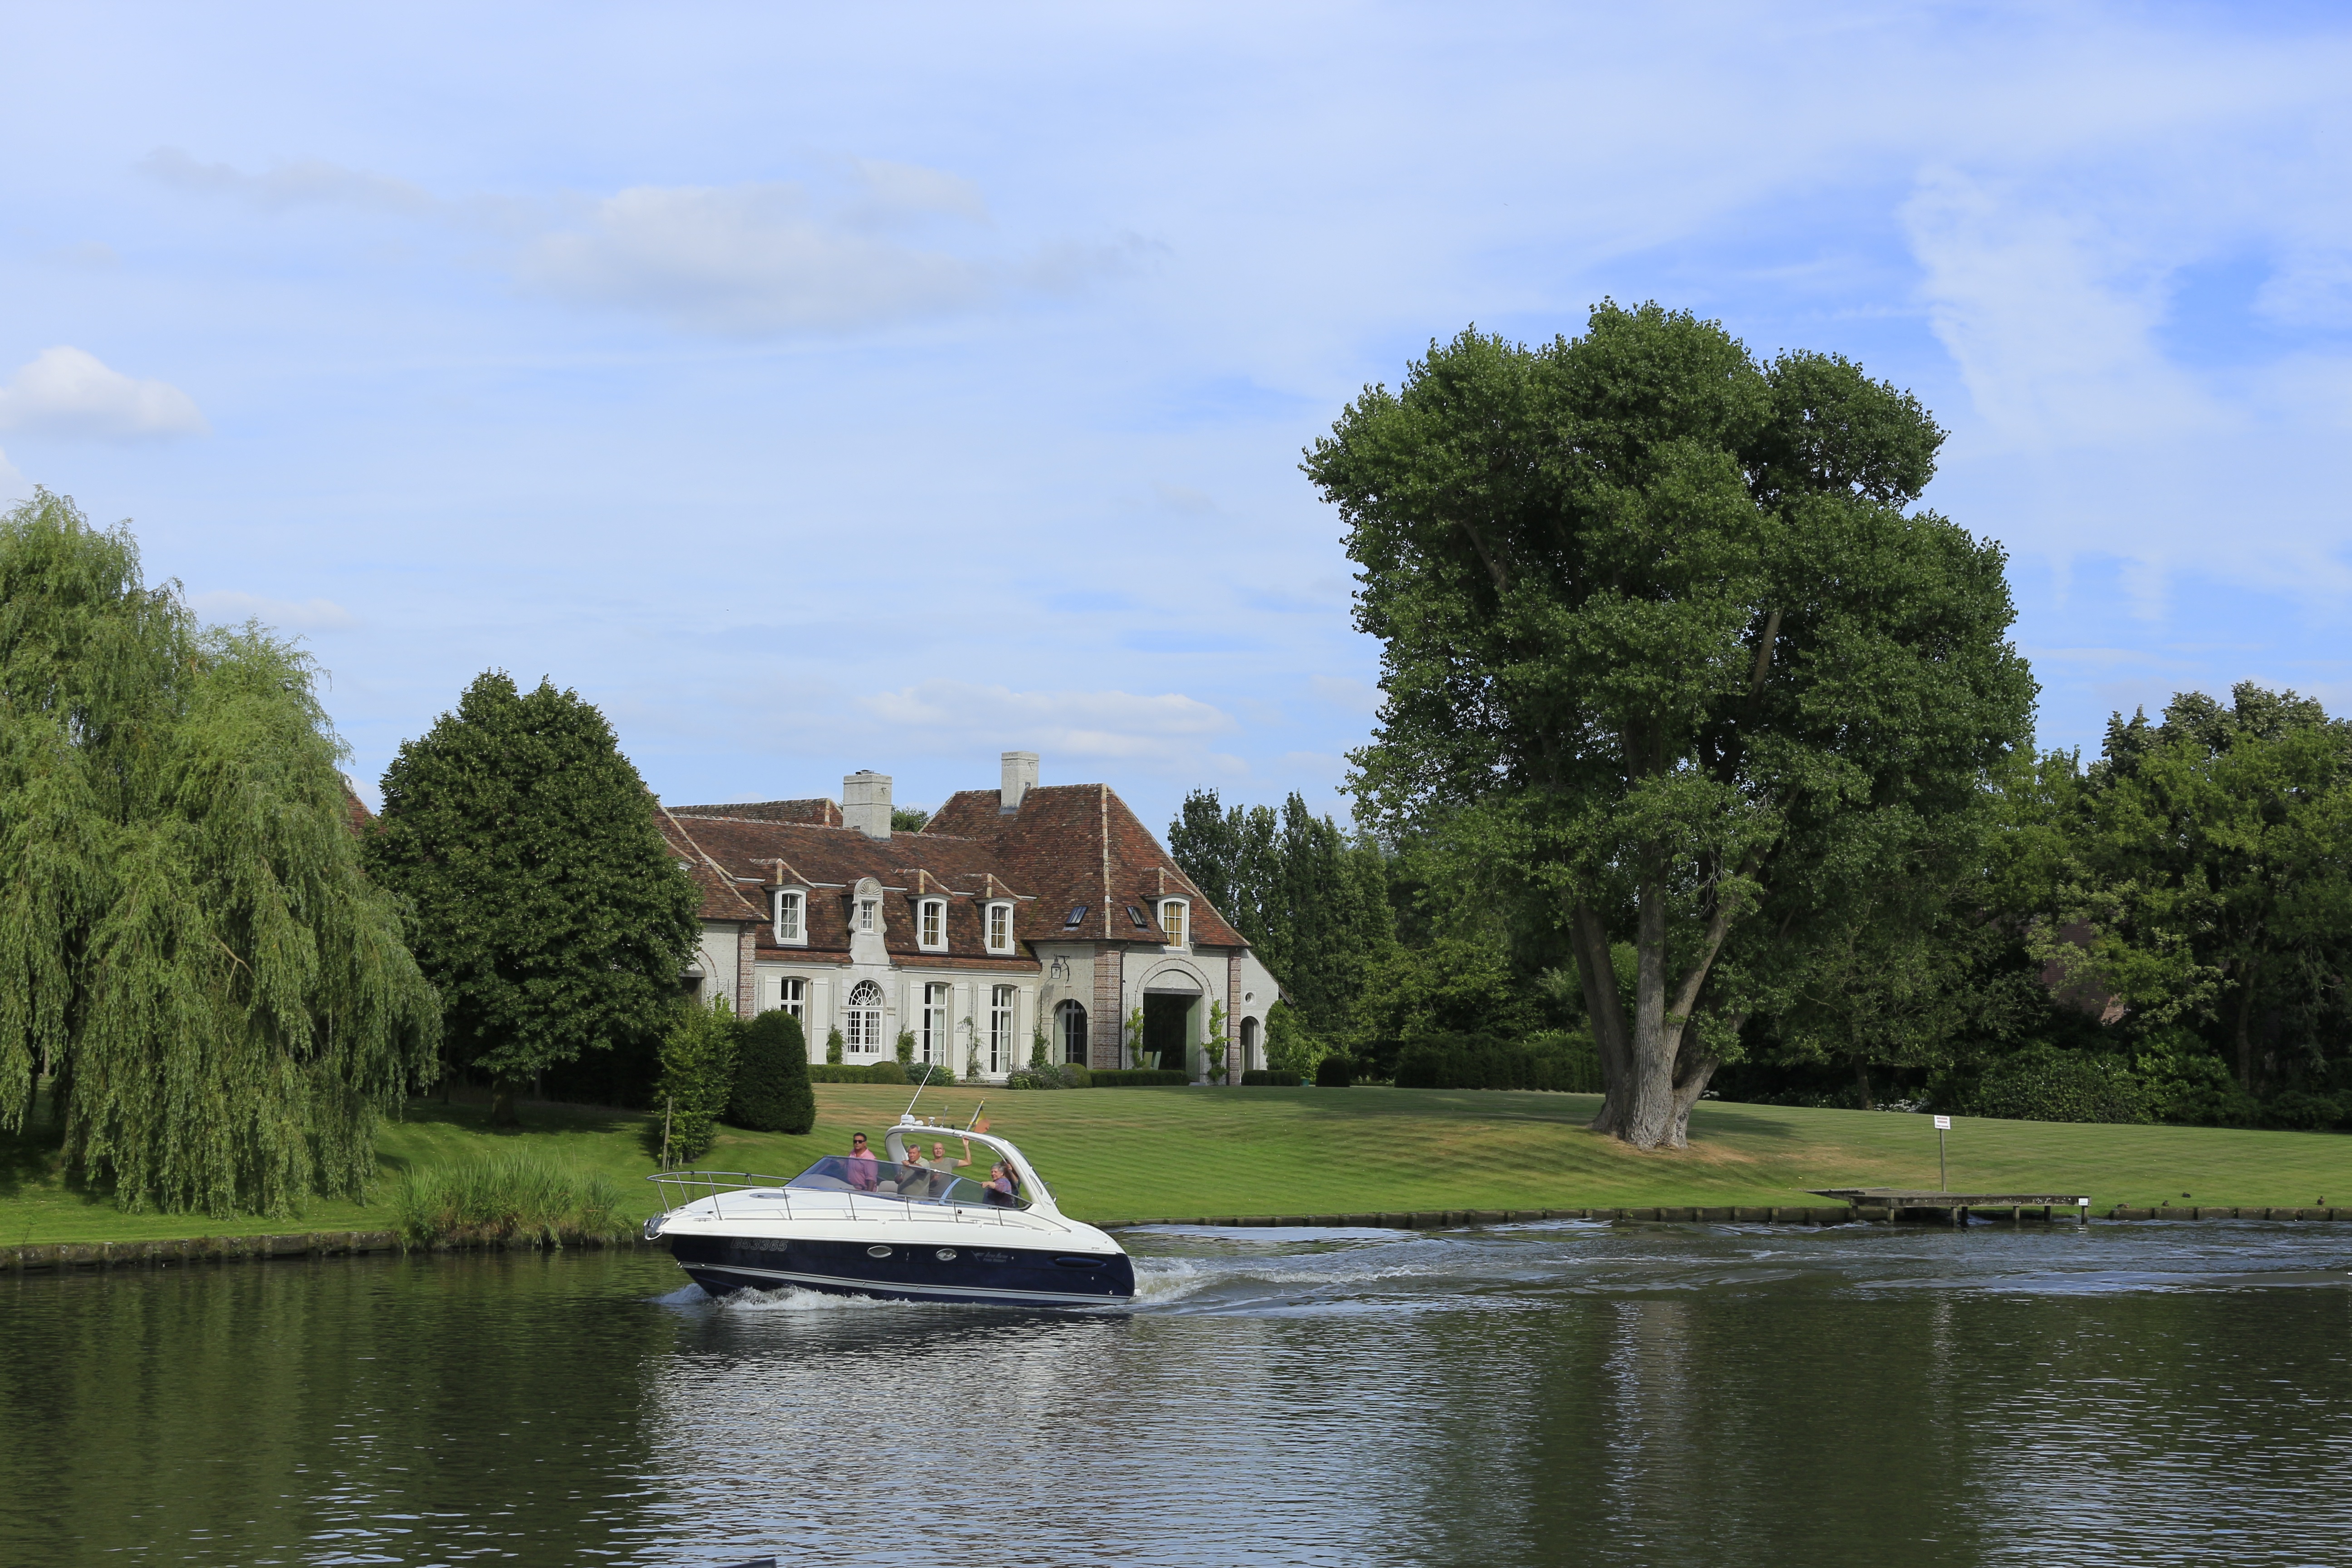
tree, water, boat, lake, river, canal, pond, reflection, vehicle, bay, reservoir, waterway, body of water, boating, leie